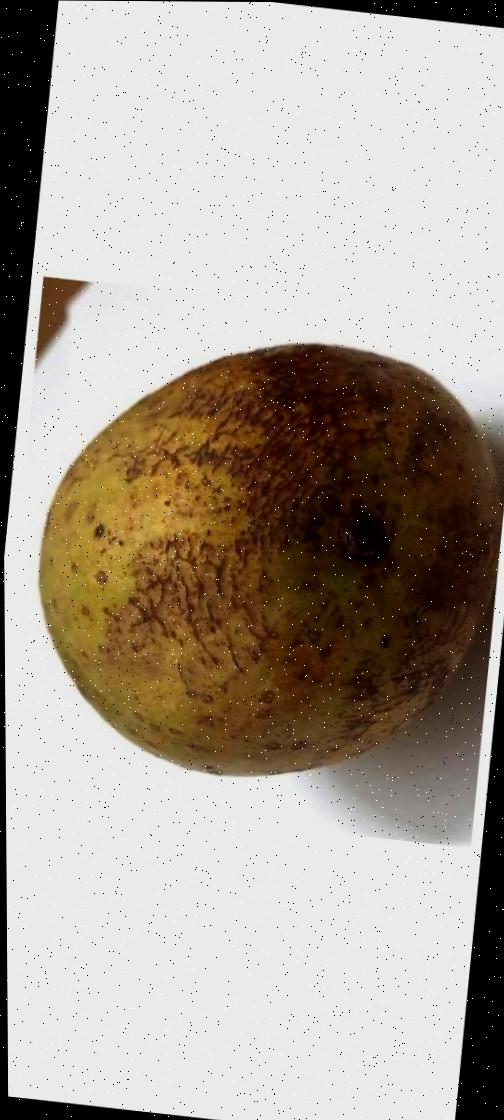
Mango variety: Gourmoti